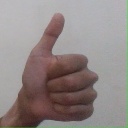
अक्षर: थ